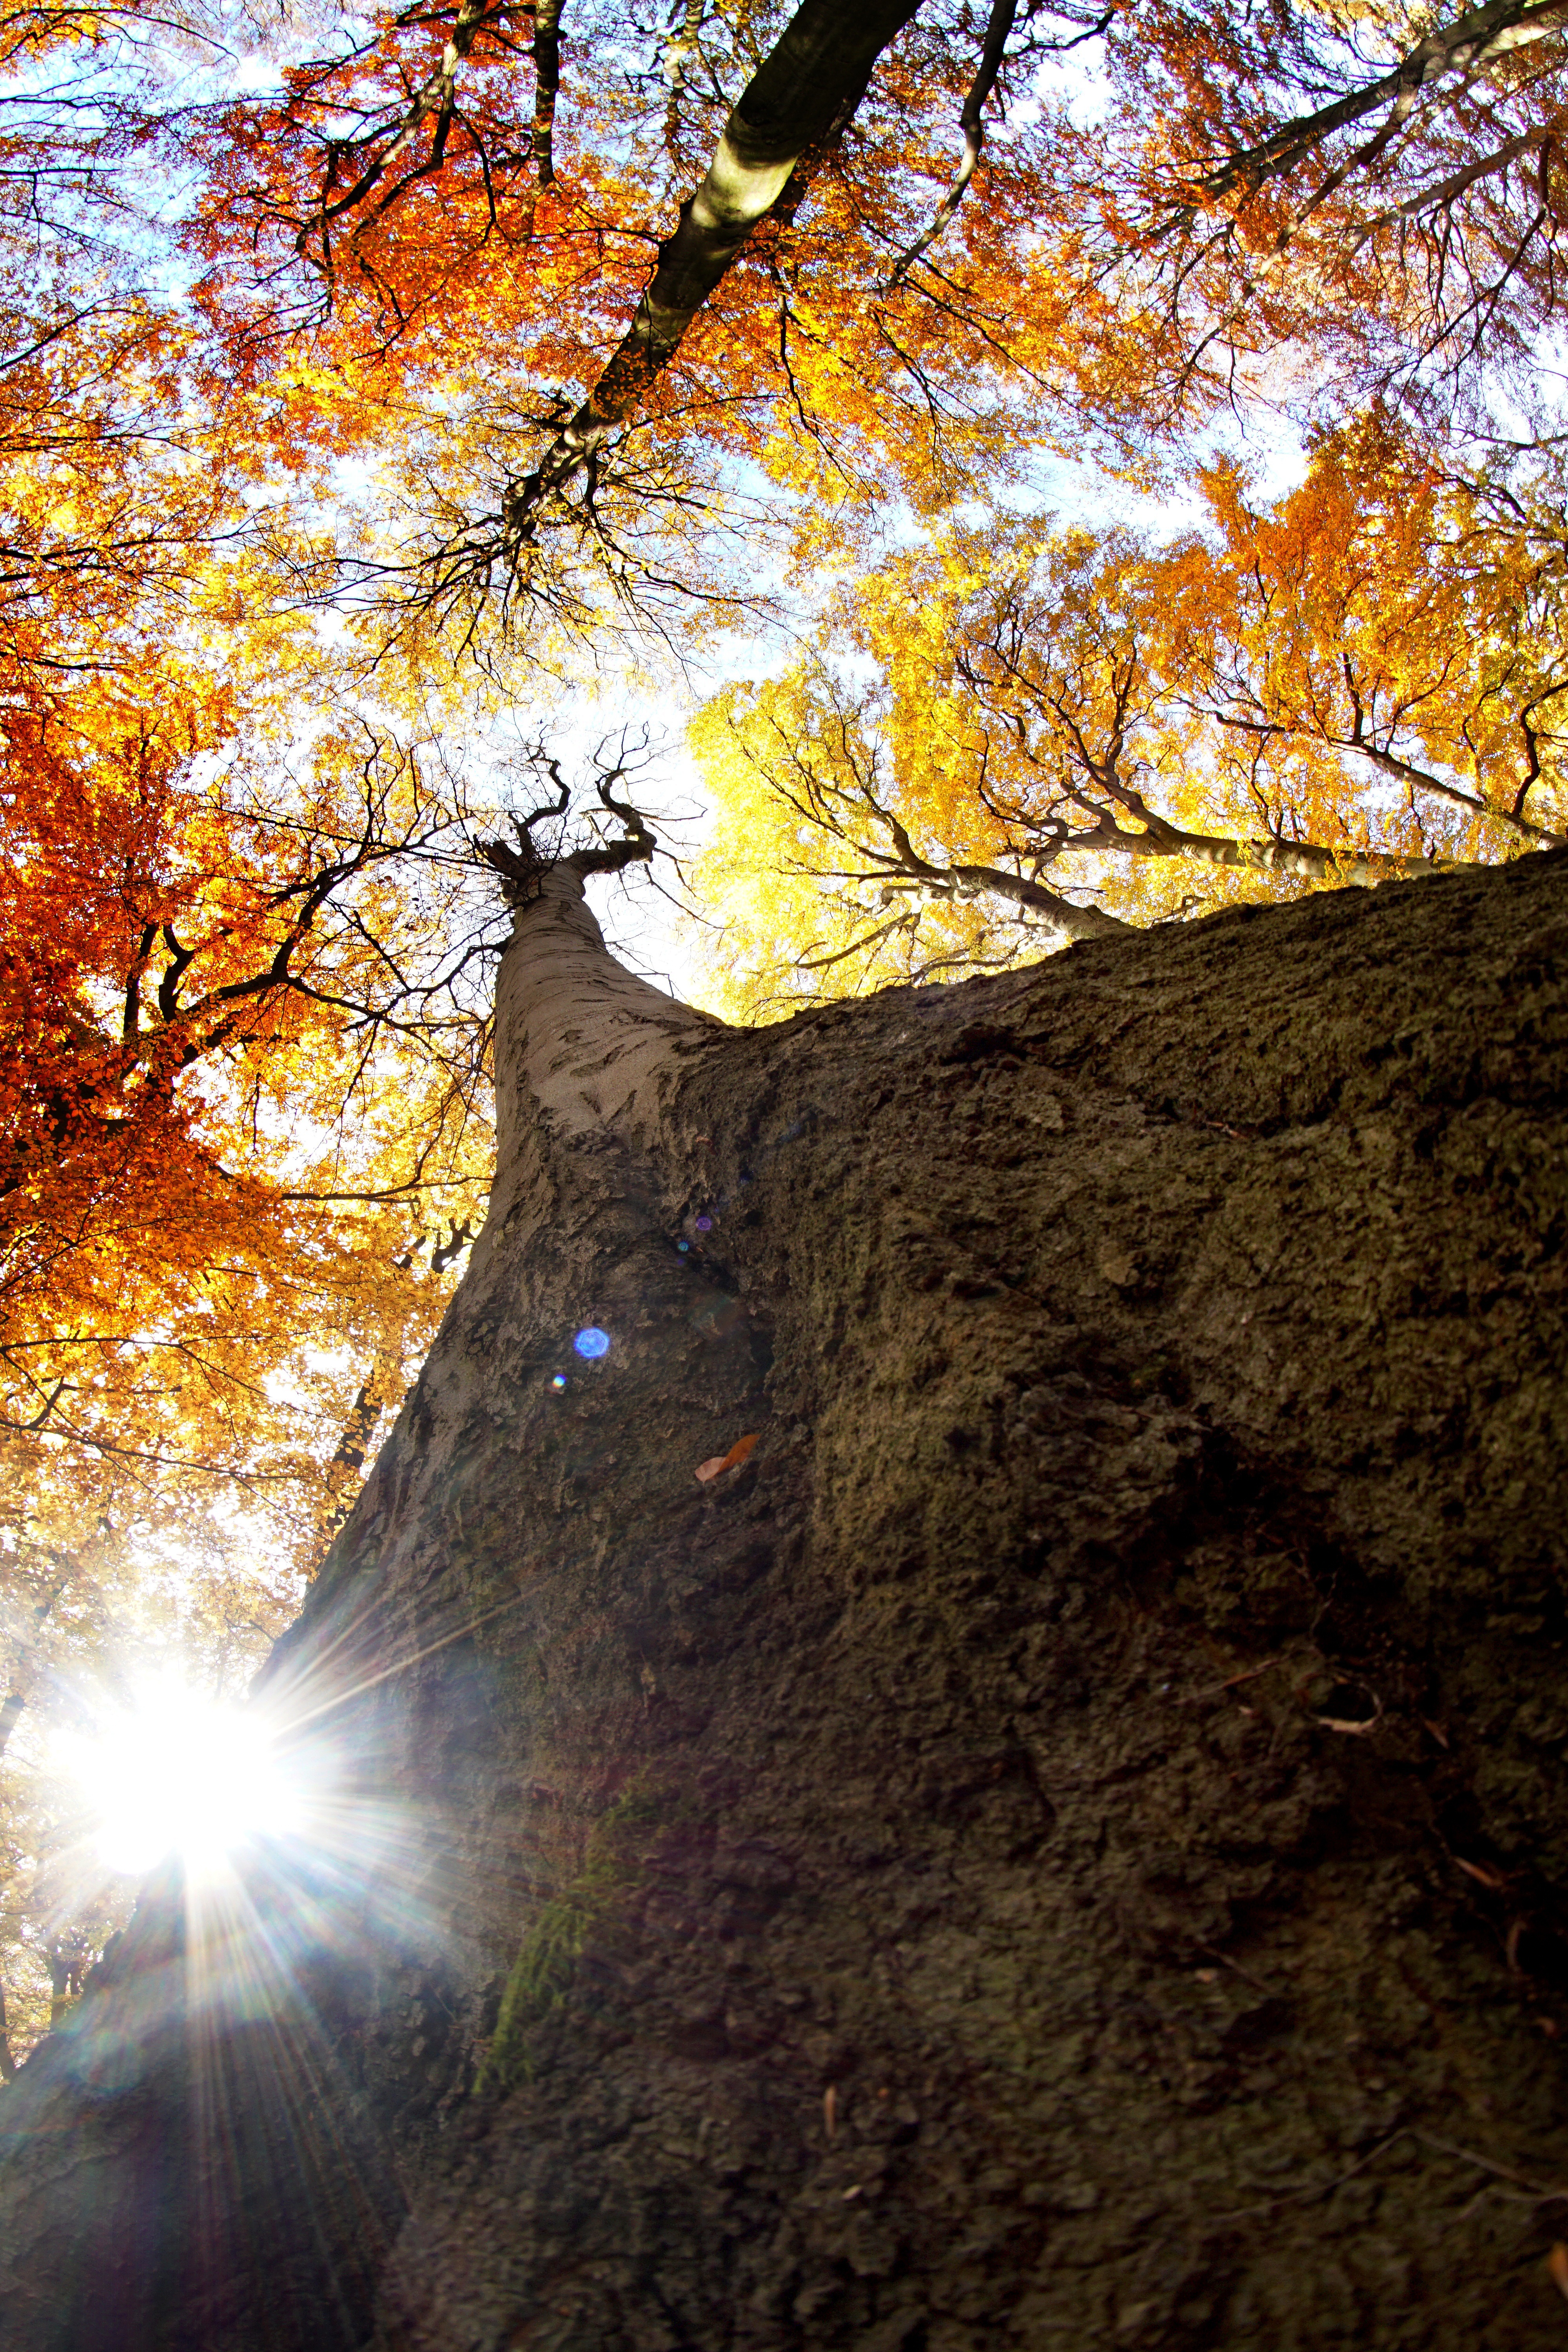
tree, nature, forest, branch, light, plant, sun, sunlight, leaf, bark, ceiling, orange, reflection, autumn, yellow, season, strain, deciduous tree, colors, branches, bright, rays, woodland, treetops, beech, the crown of the tree, beech forest, bu ina, woody plant